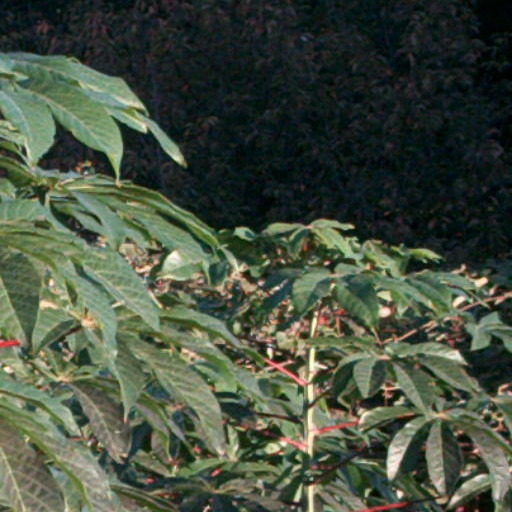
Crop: cassava